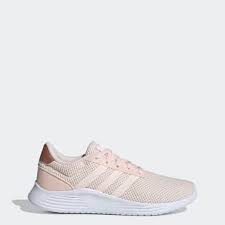
Label: Sneaker